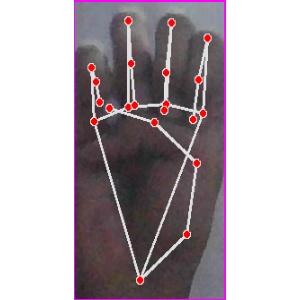
अक्षर: म